Bristol Type 603

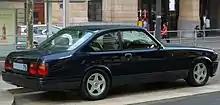
Bristol Blenheim 3S, showing the Opel Senator "B" taillights

The third series of 603, introduced in 1982 and continuing until 1994, saw Bristol adopt for the first time the names of the famous Bristol Aeroplane Company models for its cars. With this series of 603, there was a smaller radiator grille and more modern rear vision mirrors. The headlamps were the rectangular units from the Volkswagen Scirocco II. The tail-lights, borrowed from the Bedford CF2 van, were also mounted directly vertically, whereas on previous versions of the 603 the reversing lights were separate from the rear turn indicators and brake lights.